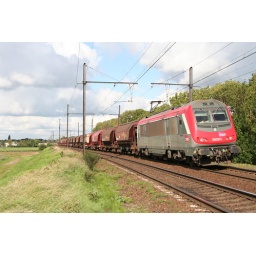
36001 van Fret Sncf met een goederentrein in Ekeren. 36001 from Fret Sncf with a freight train in Ekeren near Antwerp. 17/09/2010